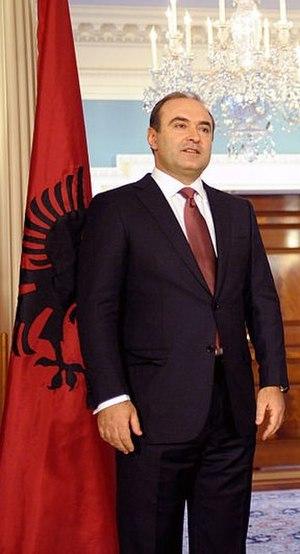
Edmond Haxhinasto, né le 16 novembre 1966 à Tirana, est un homme politique albanais membre du Mouvement socialiste pour l'intégration.